2007 in red carpet fashion

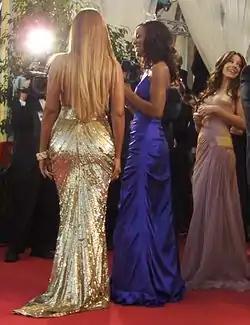
Beyoncé and Evangeline Lilly at the 64th Golden Globe Awards on January 15, 2007

Many of the female attendees at the 64th Golden Globe Awards chose beaded or metallic dresses, such as Beyoncé's solidly sequinned gold Elie Saab gown, with jewellery used sparingly, such as a single large diamond ring or a pair of hoop earrings. White gowns were another trend of the night. The "New York Times" noted that many stars had chosen big hairstyles, but praised those who wore their hair down.